Bronisław Kentzer

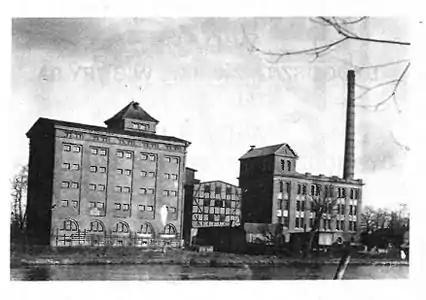
Mills on the Brda river, ca 1870

During the German occupation of Bydgoszcz, Bronisław Kentzer was arrested. He was executed on 16 November 1939, as part of the Intelligenzaktion mass murders, probably on the site of the Valley of Death in Fordon.